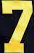
Number: 7